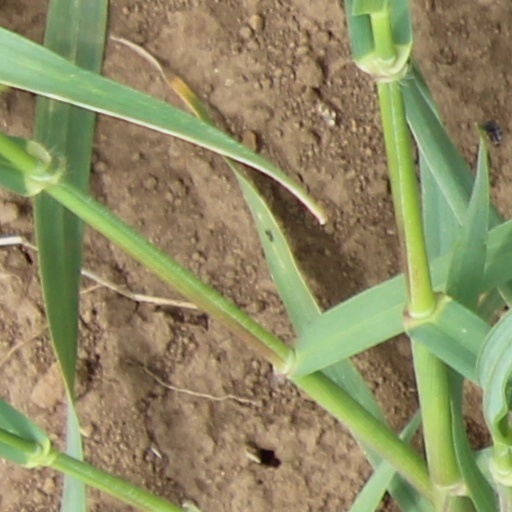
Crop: wheat